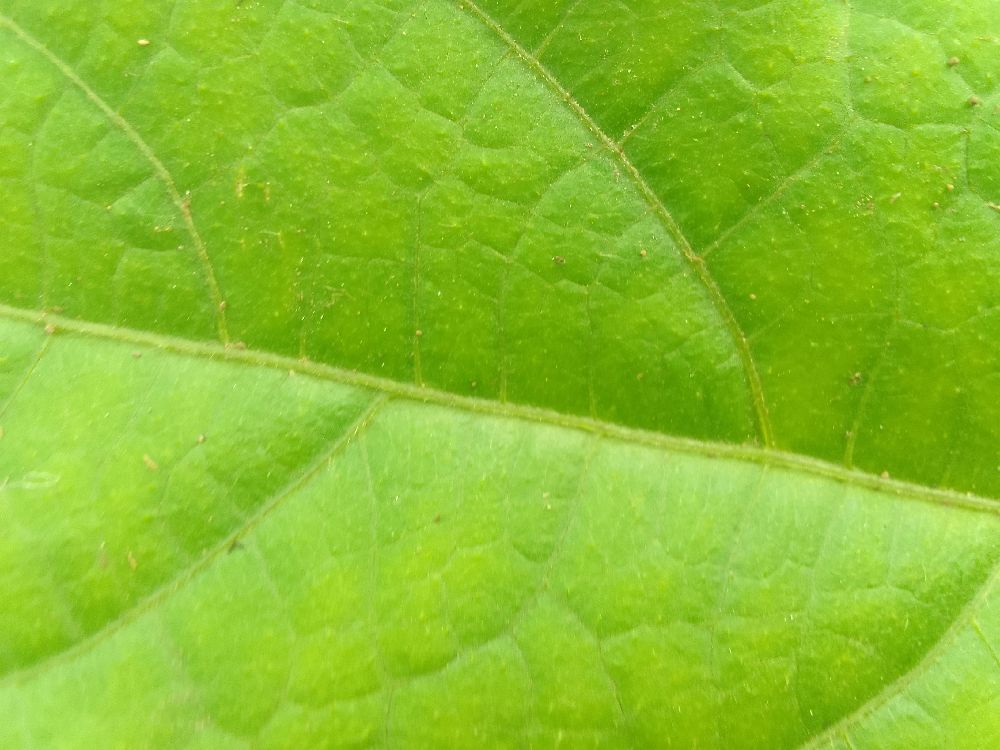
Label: healthy